Aiskew

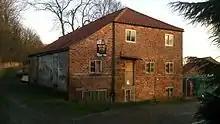
Aiskew Mill

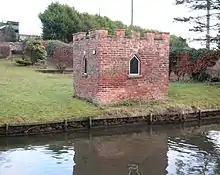
The Leech House

The village is in the Primary Education Catchment Area of Bedale Church of England Primary School, though it is also close to Aiskew, Leeming Bar Church of England Primary School, in Leeming Bar. It is within the Secondary Education Catchment Area of Bedale High School.